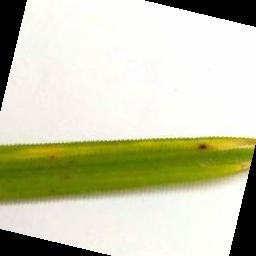
Label: Rice___Brown_Spot